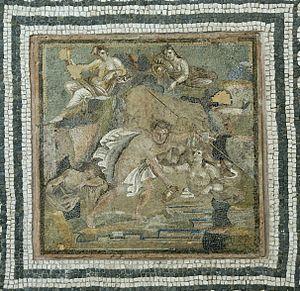
Emblème d'une mosaïque de sol représentant Hylas et les nymphes. Mosaïque romaine datée d'entre la fin du IIe siècle av. J.-C. et le début de l'époque impériale. Provenance
Ascagne est le nom d'un lac et d'un fleuve de Bithynie, en Asie mineure.
Le palais Massimo des Thermes est un palais du XIXᵉ siècle, situé à Rome, dans le quartier de Castro Pretorio, sur la Piazza dei Cinquecento, près de la gare Termini. Il doit son nom à la famille Massimo, qui en fut propriétaire, et aux thermes de Dioclétien, dont il est voisin.